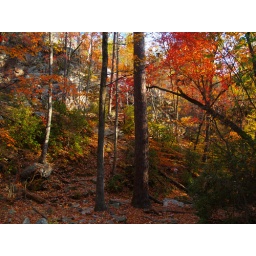
though there was barely any water it was still beautiful down in the canyon near Peavine Falls